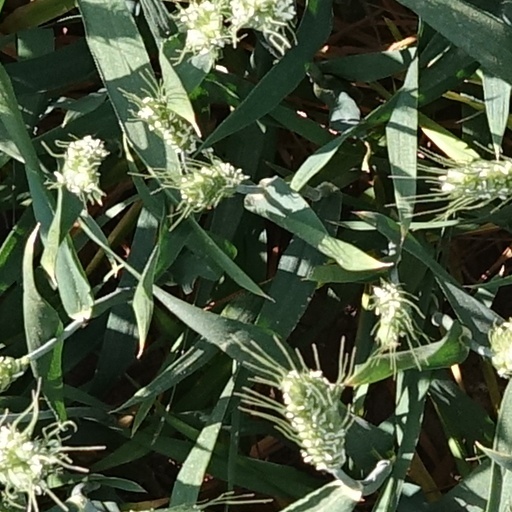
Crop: wheat